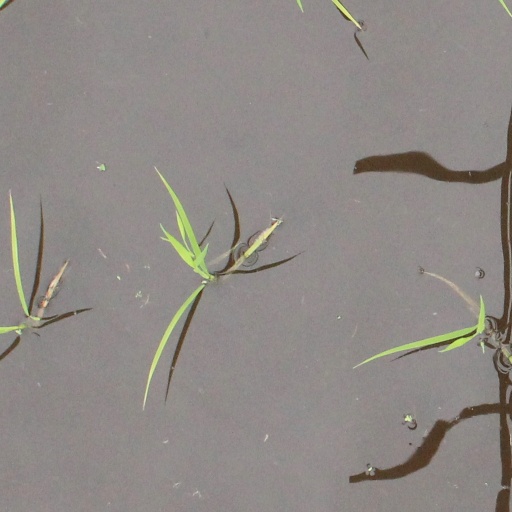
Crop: rice